Doily

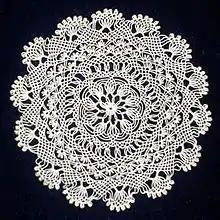
Armenian Needlelace

A doily (also doiley, doilie, doyly, or doyley) is an ornamental mat, typically made of paper or fabric, and variously used for protecting surfaces or binding flowers, in food service presentation, or as a clothing ornamentation, as well as a head covering for Christian women. It is characterized by openwork, which allows the surface of the underlying object to show through.